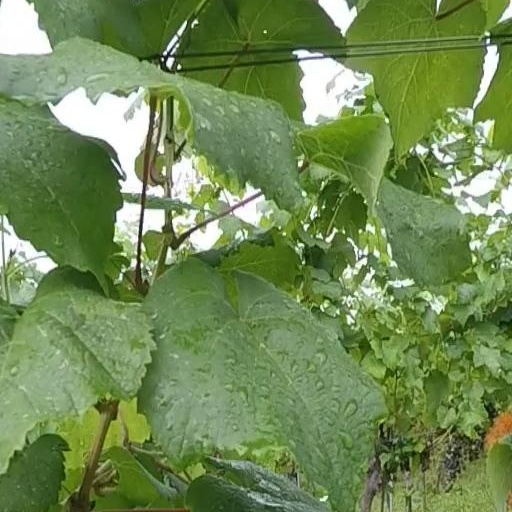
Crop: grape